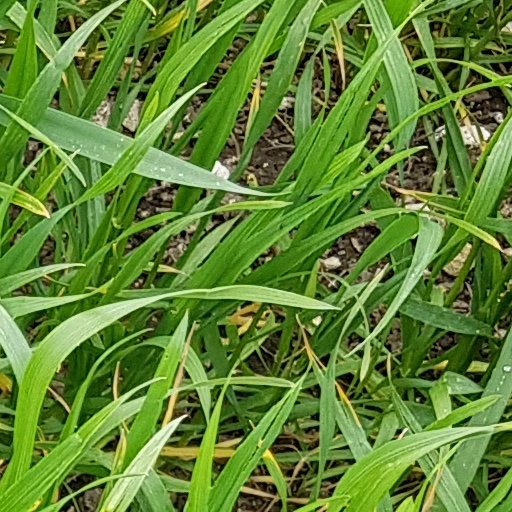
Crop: wheat